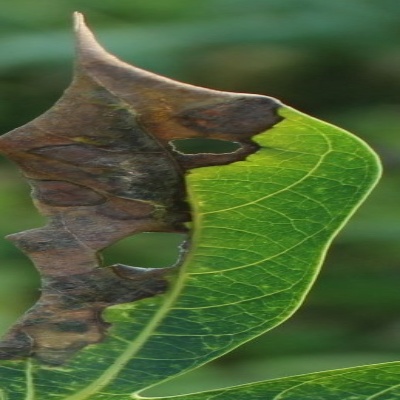
Crop: Cassava
Condition: bacterial blight